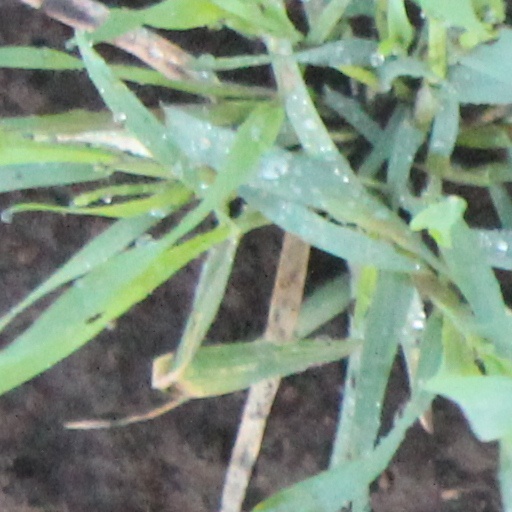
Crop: wheat